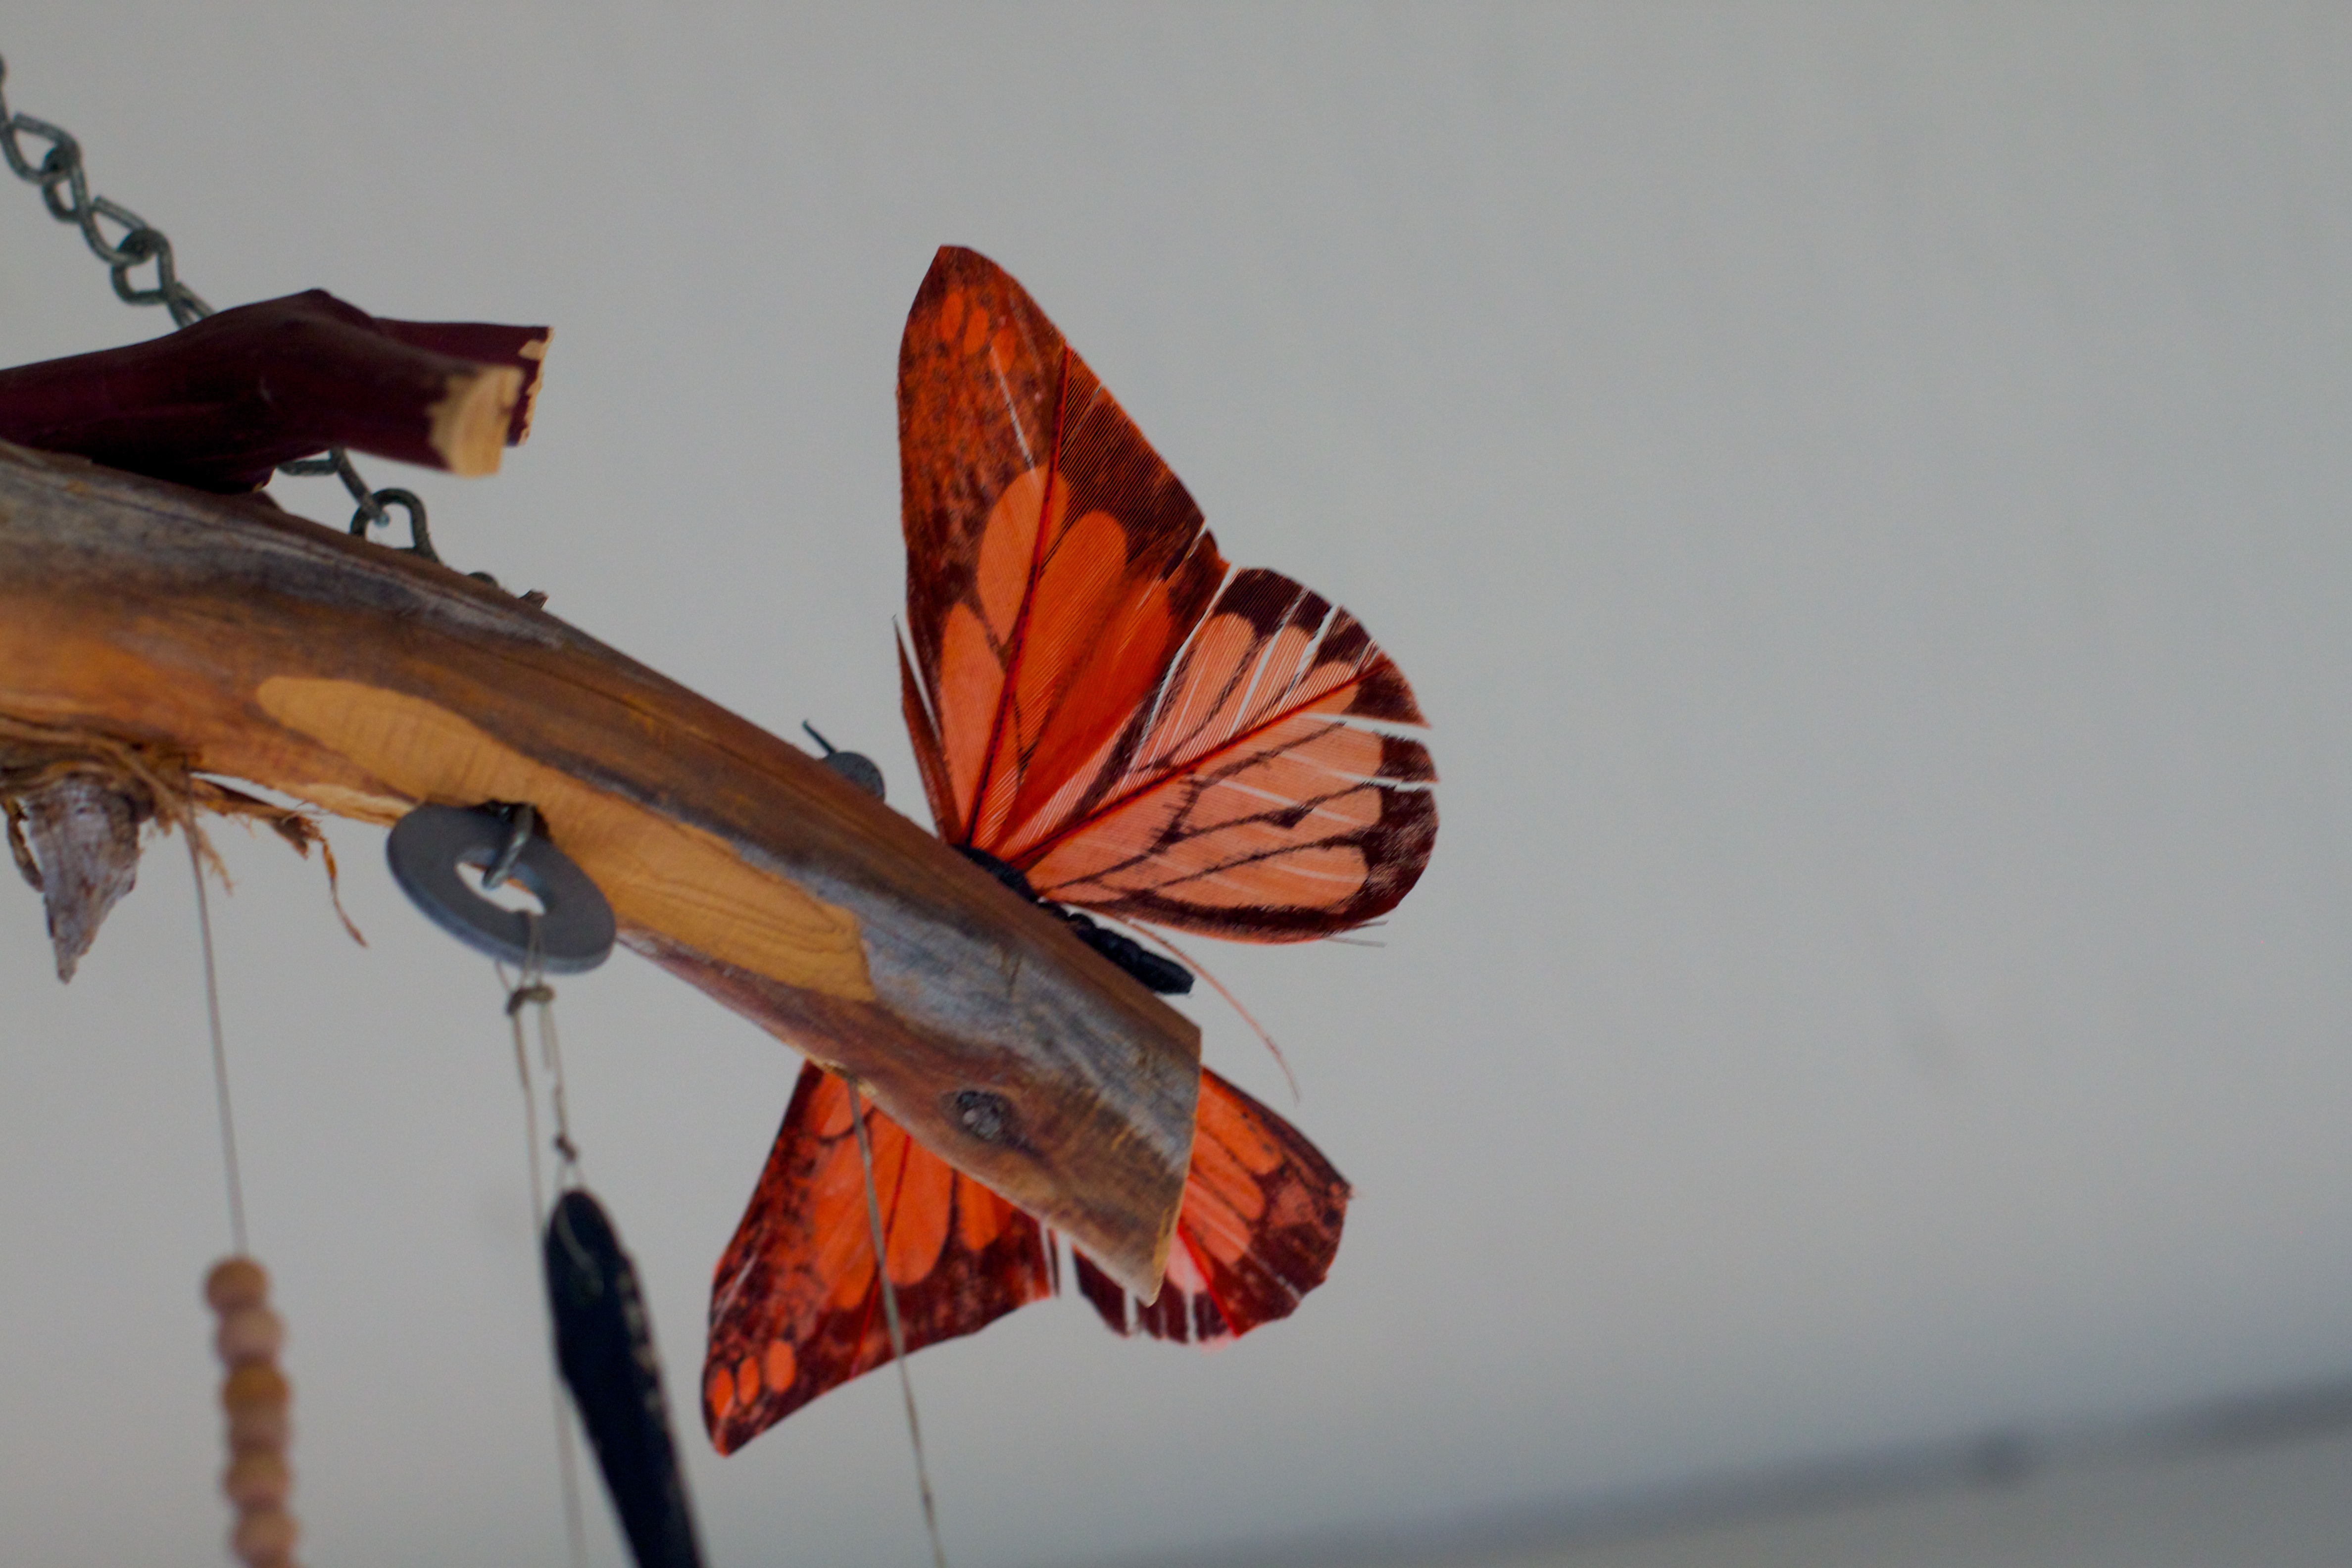
wing, insect, butterfly, fauna, invertebrate, monarch butterfly, macro photography, arthropod, pollinator, moths and butterflies